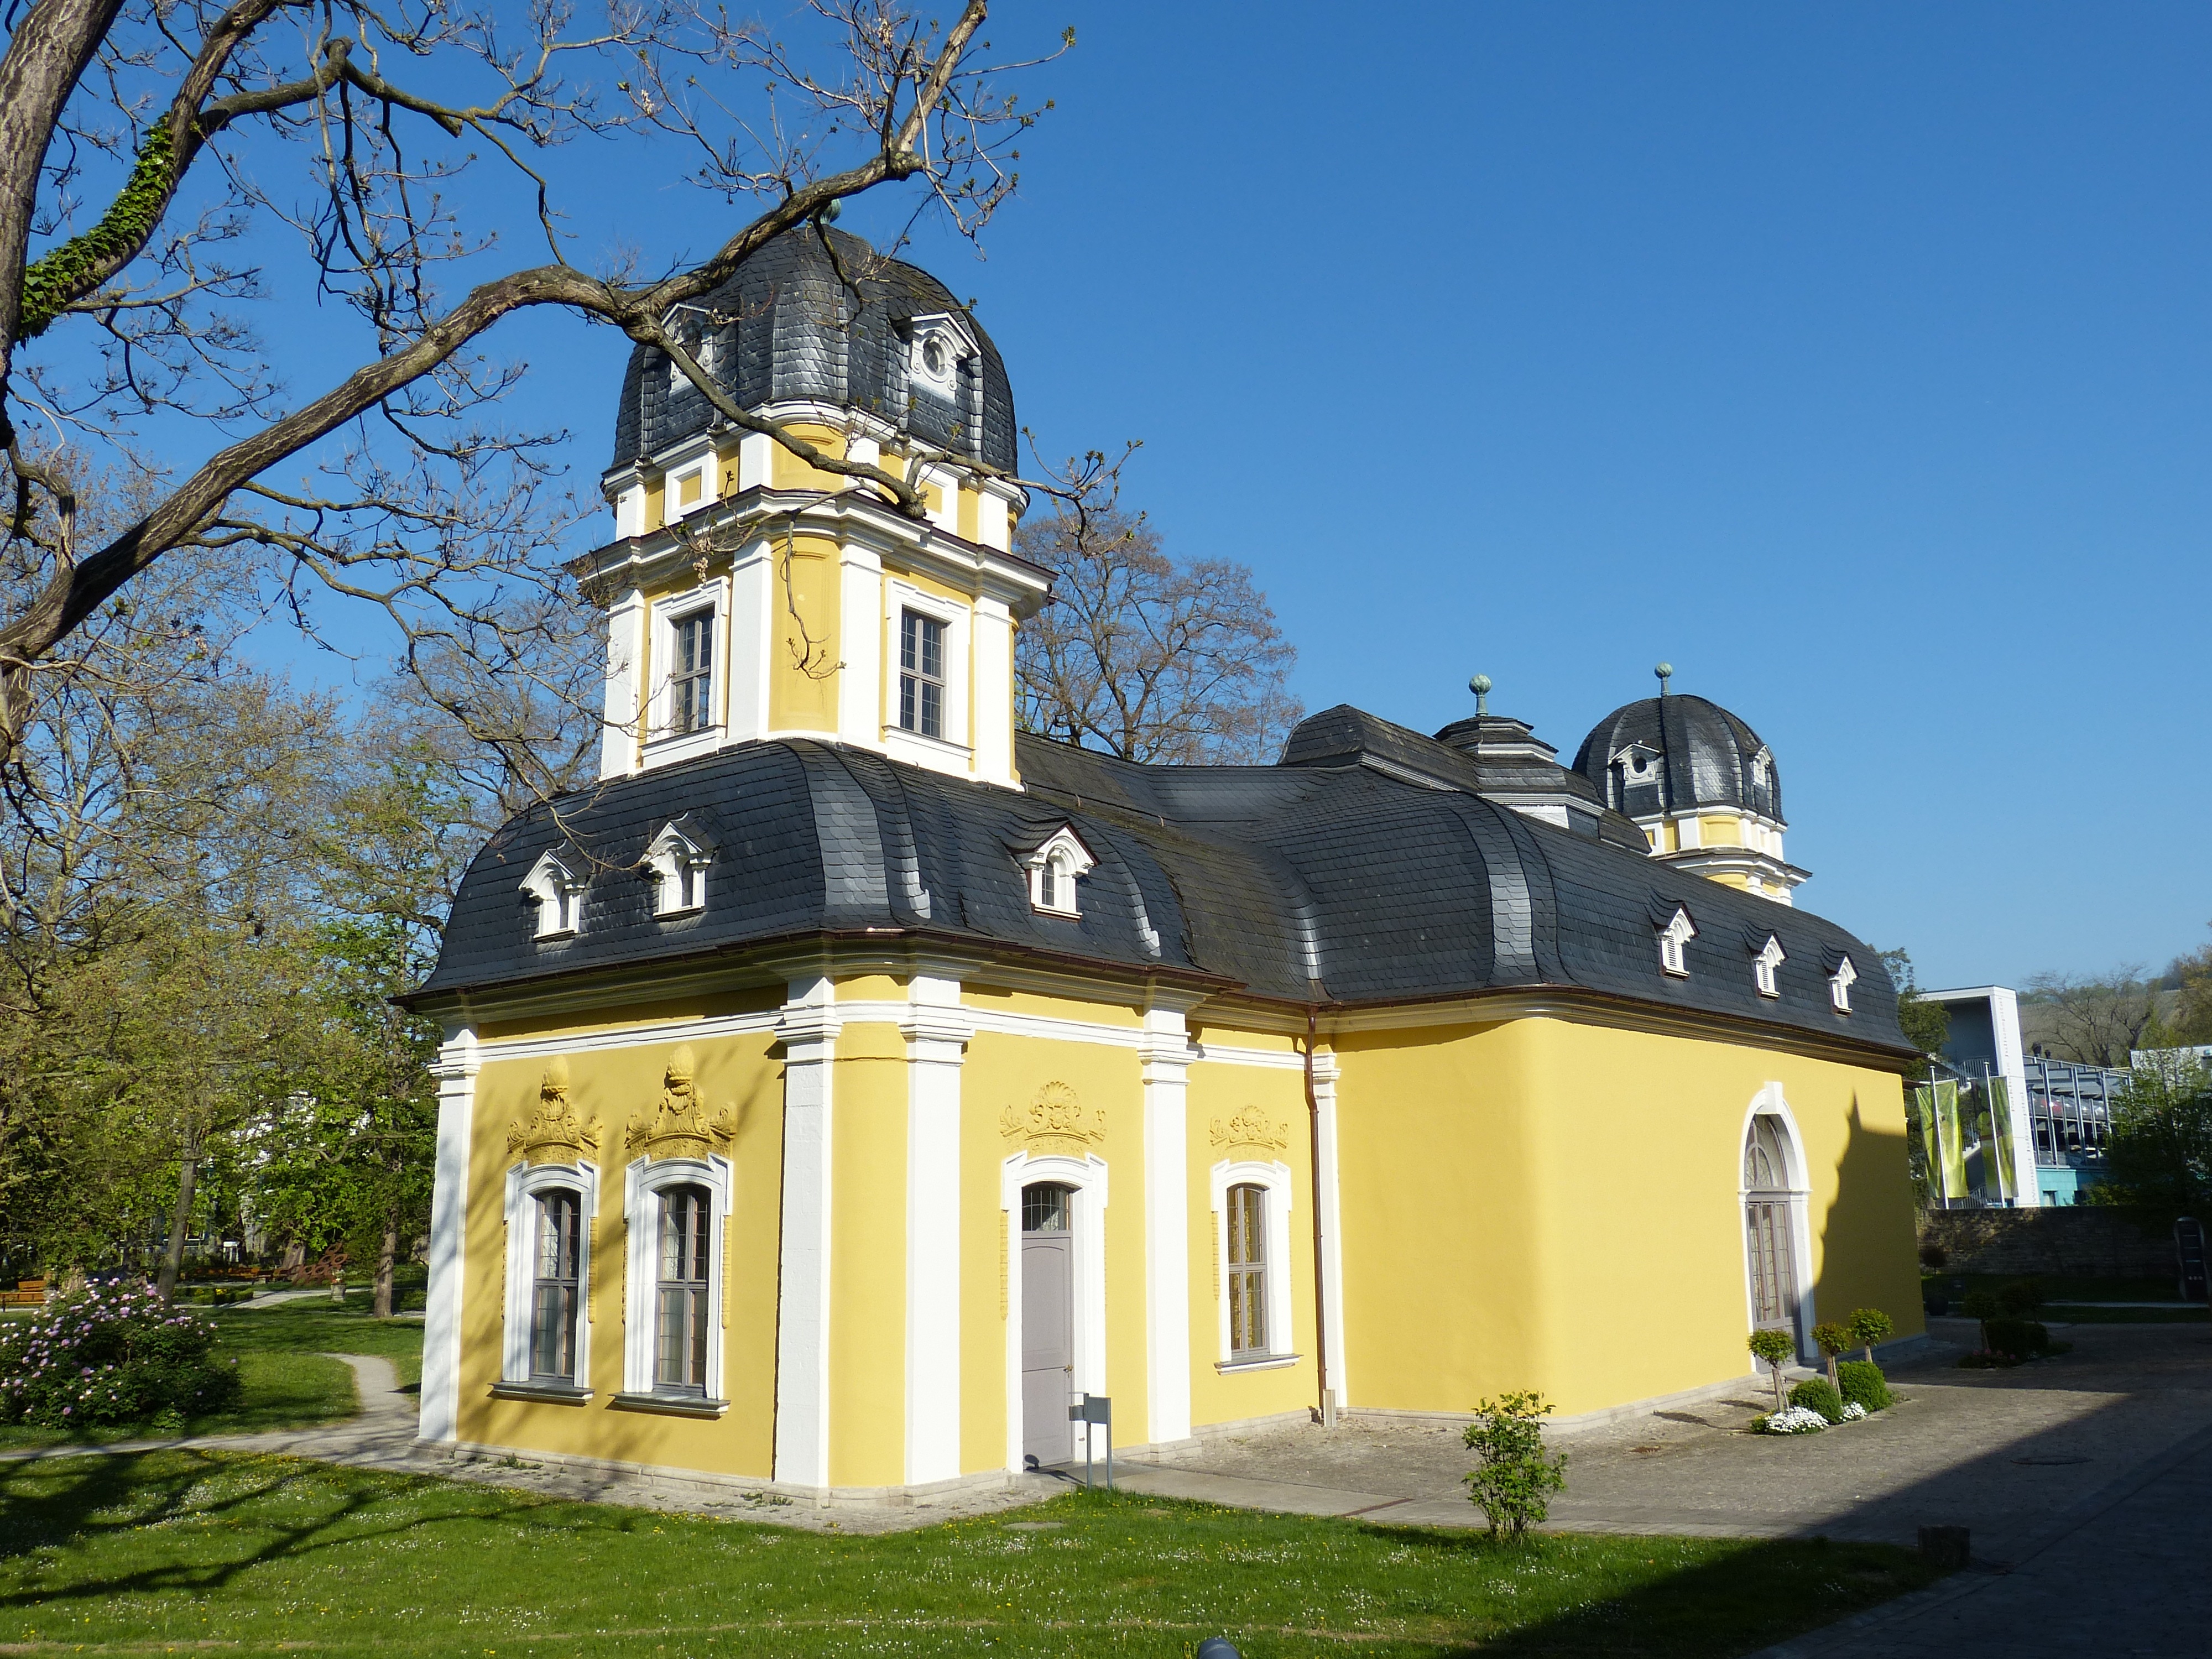
architecture, house, building, chateau, facade, church, chapel, place of worship, old town, monastery, synagogue, bavaria, estate, historically, baroque, swiss francs, w rzburg, spanish missions in california